Bruce Brealey

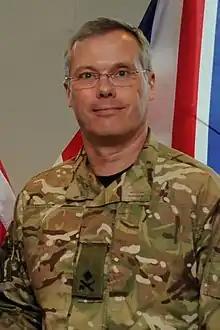
Bruce Brealey in 2013

Major General Bruce Brealey CB (born 8 February 1959) is a British Army officer who served as Deputy Commanding General of the Multi-National Corps – Iraq from 2007 to 2008.